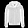
Label: Coat